History of the Balkans

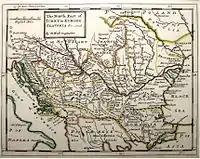
A 1726 map of The Ottoman Empire in the Balkans

In 1346, The Serbian Empire was established by King Stefan Dušan (Who was known by many as "Dušan the Mighty"). He was able to significantly expand the state. Under Dušan's rule, Serbia was the major power in the Balkans, and a multi-lingual empire that stretched from the Danube to the Gulf of Corinth, with its capital in Skopje. He also promoted the Serbian Archbishopric to the Serbian Patriarchate. Dušan enacted the constitution of the Serbian Empire, known as Dušan's Code, which was one of the most important literary works of Medieval Serbia. He was crowned as Emperor and autocrat of the Serbs and Greeks (Romans). His son and successor, Uroš the Weak, lost most of the territory conquered by Dušan, hence his epithet. The Serbian Empire effectively ended with the death of Uroš V in 1371 and the break-up of the Serbian state.